PS Adelaide

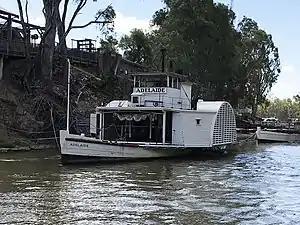
The PS "Adelaide" laid-up in January 2021

Around 1959, the Echuca Apex Club began the first interest in providing a tangibile sign towards its towns' previous involvement in the steamer and logging industries (signified by the placement of a log buggy in the Hopwood Gardens). The PS "Adelaide" was purchased by the Echuca Apex Club, with help from the Echuca Historical Society in 1960, the vessel returned to Echuca, beginning her journey from Paringa on Friday 14 October 1960, under the direction of two skippers: Capt Norm Collins (of Mildura) and Capt. Les Telley (of Woorinen). The PS "Adelaide" made a triumphant return to Echuca on Saturday 29 October 1960 (slightly after two years since departure).